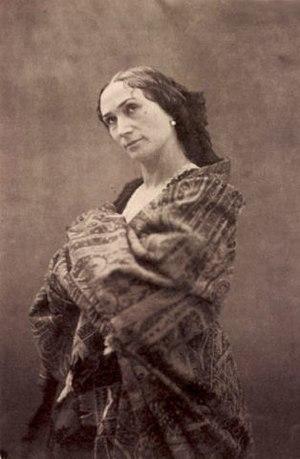
Rosine Stoltz, de son véritable nom Victoire Noël, née à Paris le 13 janvier 1815 et morte à Paris le 30 juillet 1903, est une célèbre cantatrice française de l'époque romantique.